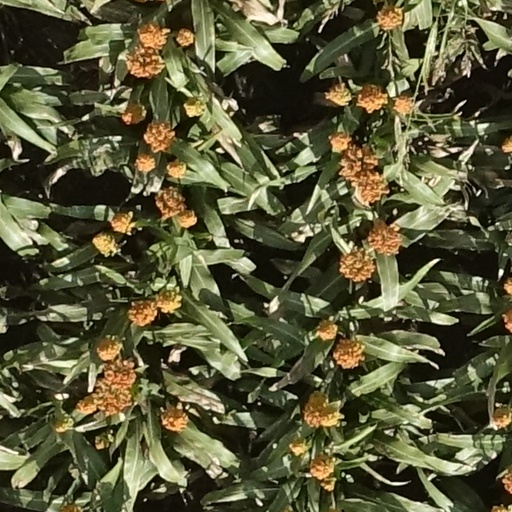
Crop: sorghum